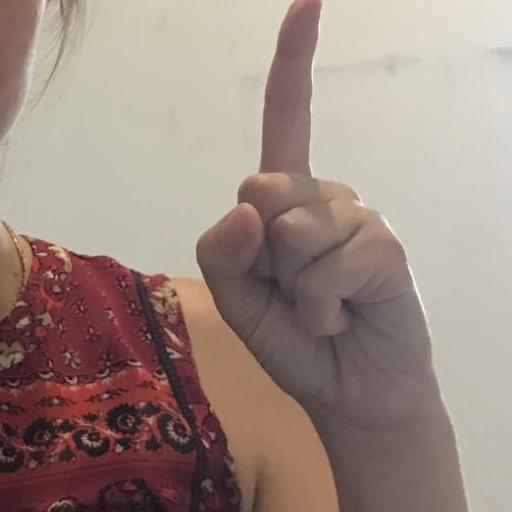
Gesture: one